Edward Mortimer (businessman)

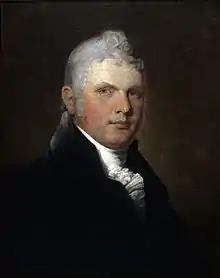
Edward Mortimer, c 1815 by Robert Field. Art Gallery of Nova Scotia.

Edward Mortimer (1768 – October 10, 1819) was a Scottish-born businessman, judge and political figure in Nova Scotia. He represented Halifax County in the Nova Scotia House of Assembly from 1799 to 1820.